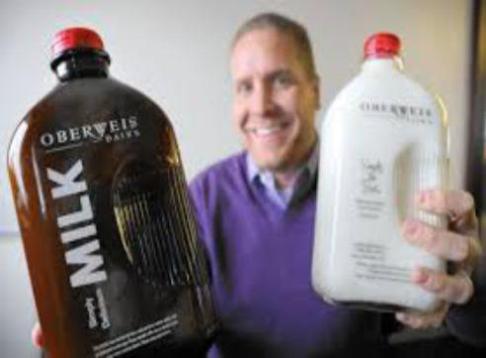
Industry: Food